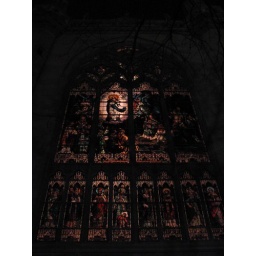
Stained glass window in the Cathedral of the Immaculate Conception in Denver.